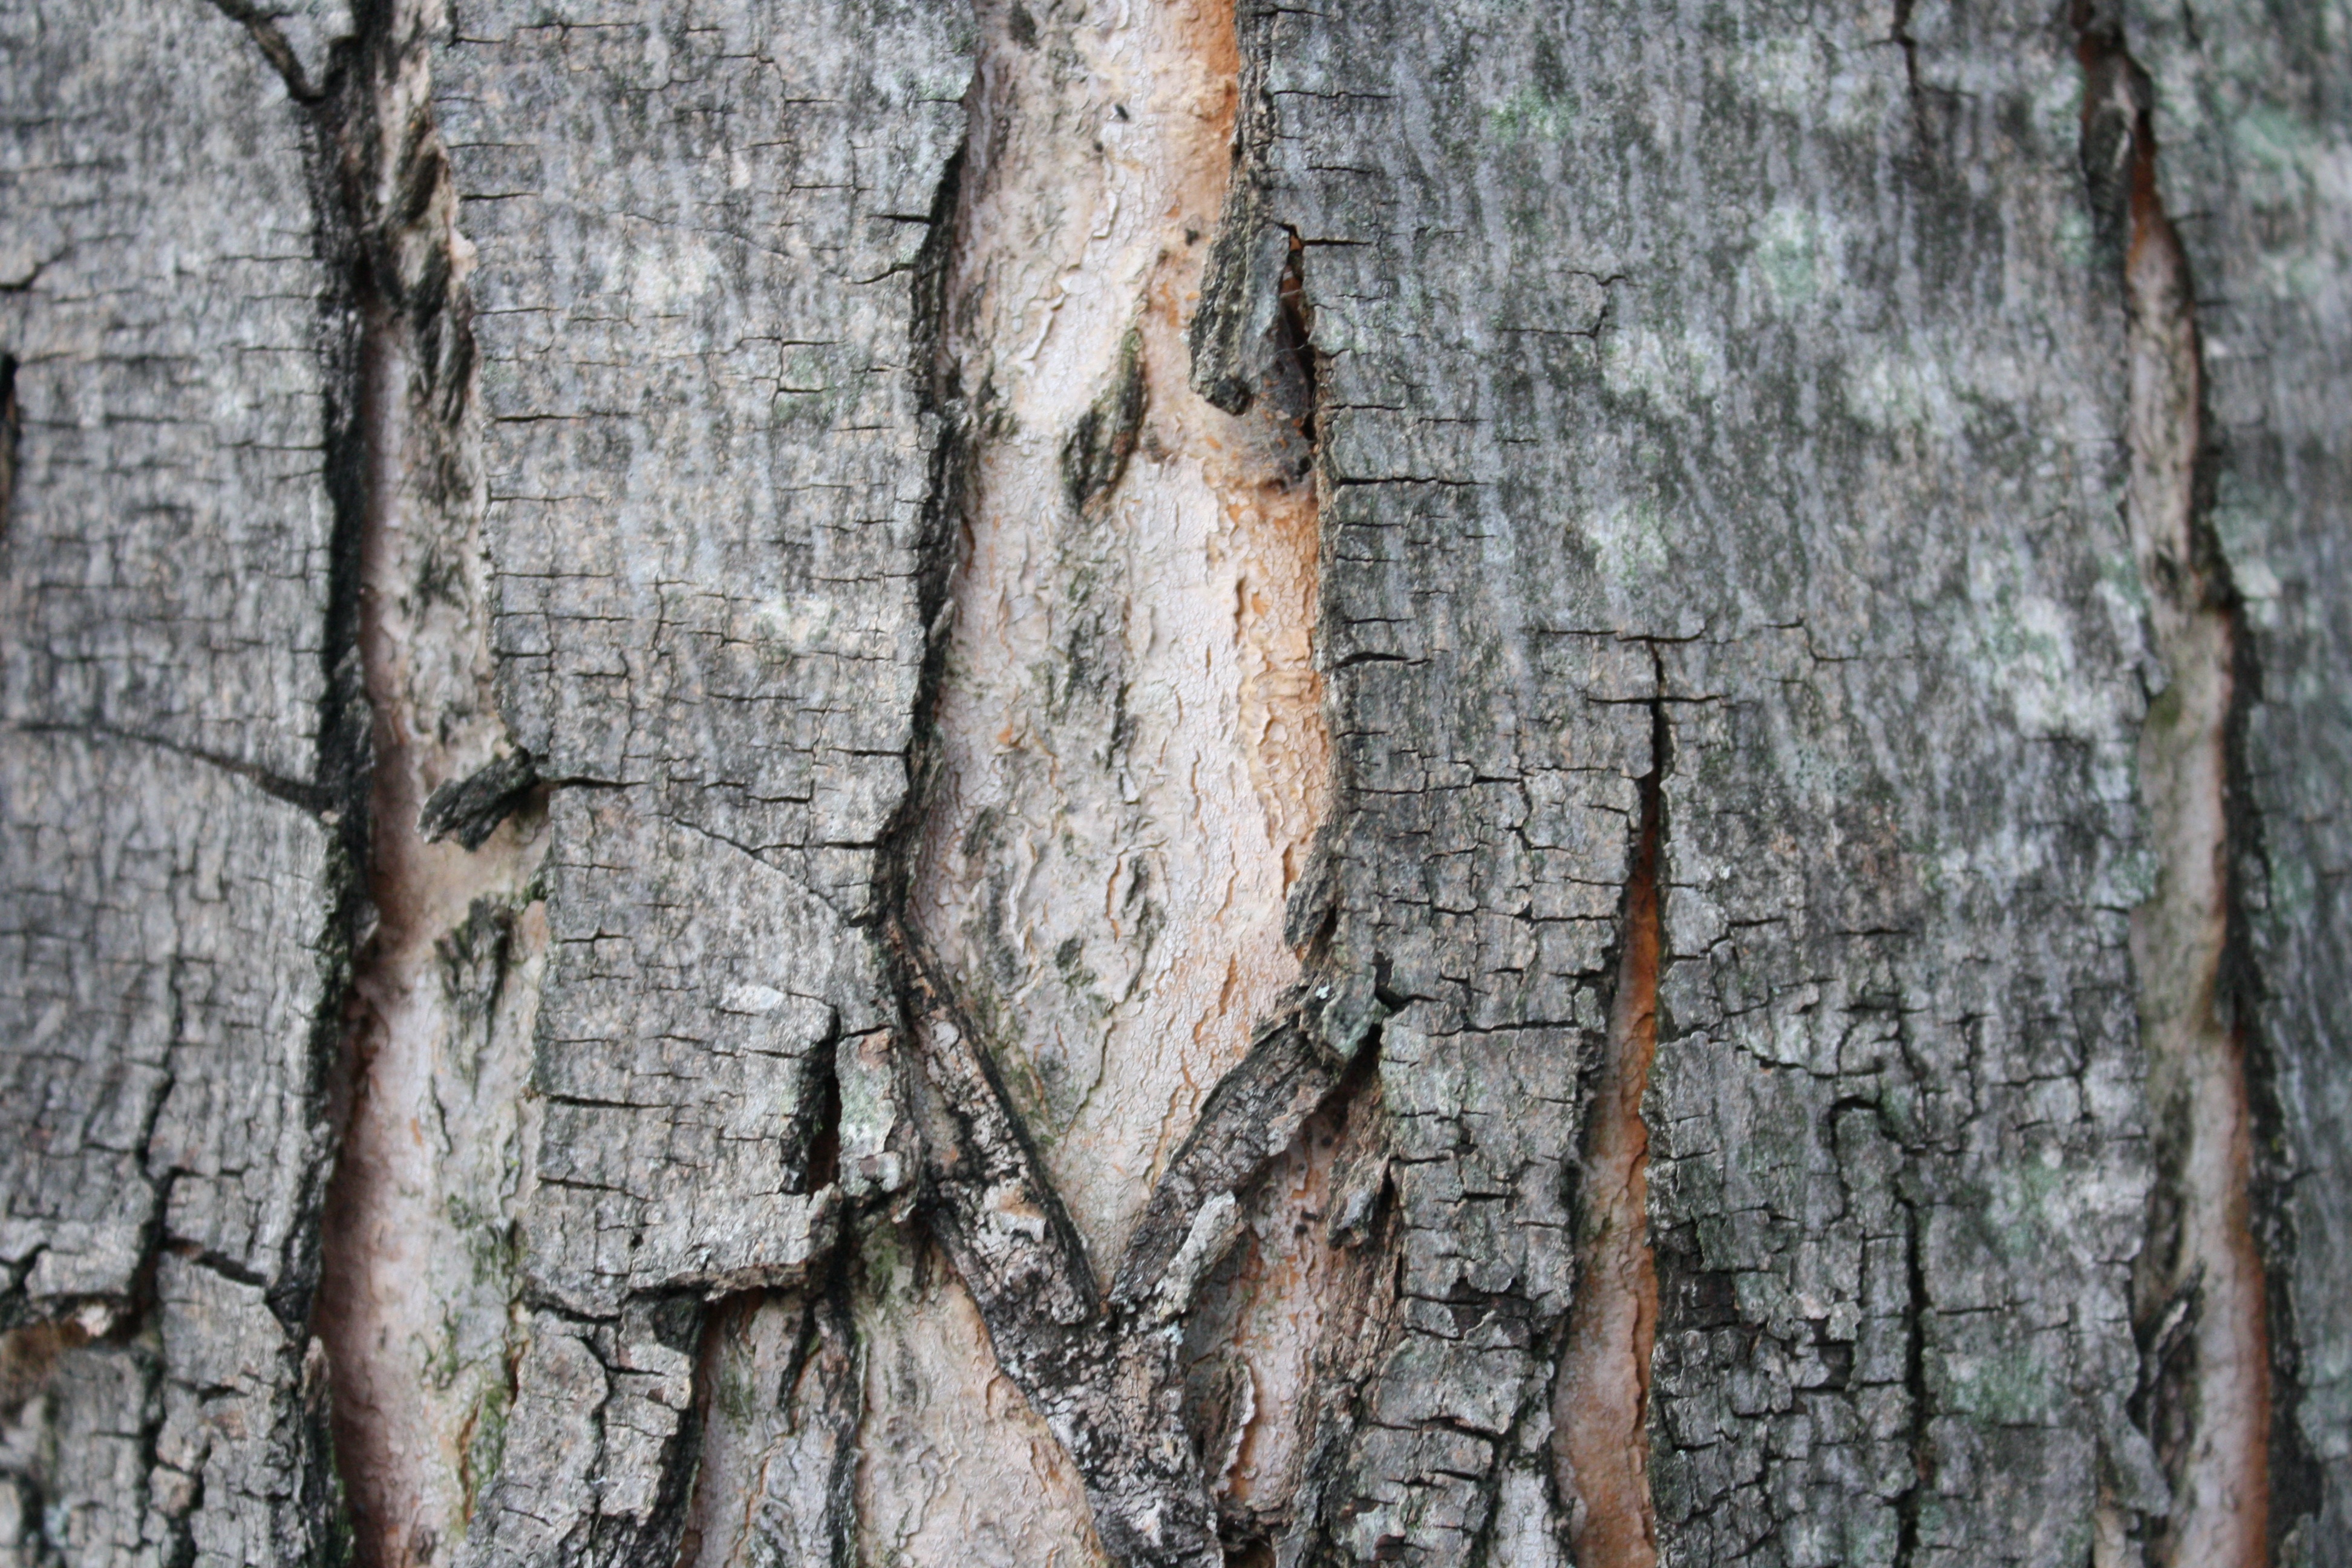
tree, nature, outdoor, branch, plant, wood, texture, leaf, trunk, old, bark, wildlife, birch, broken, rough, fauna, twig, age, woodland, cracks, plant stem, woody plant, land plant